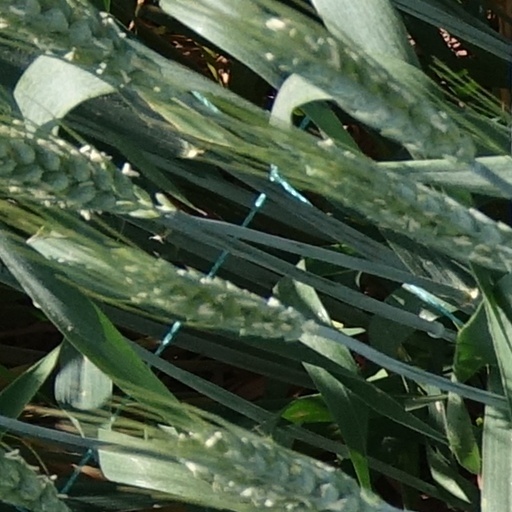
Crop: wheat